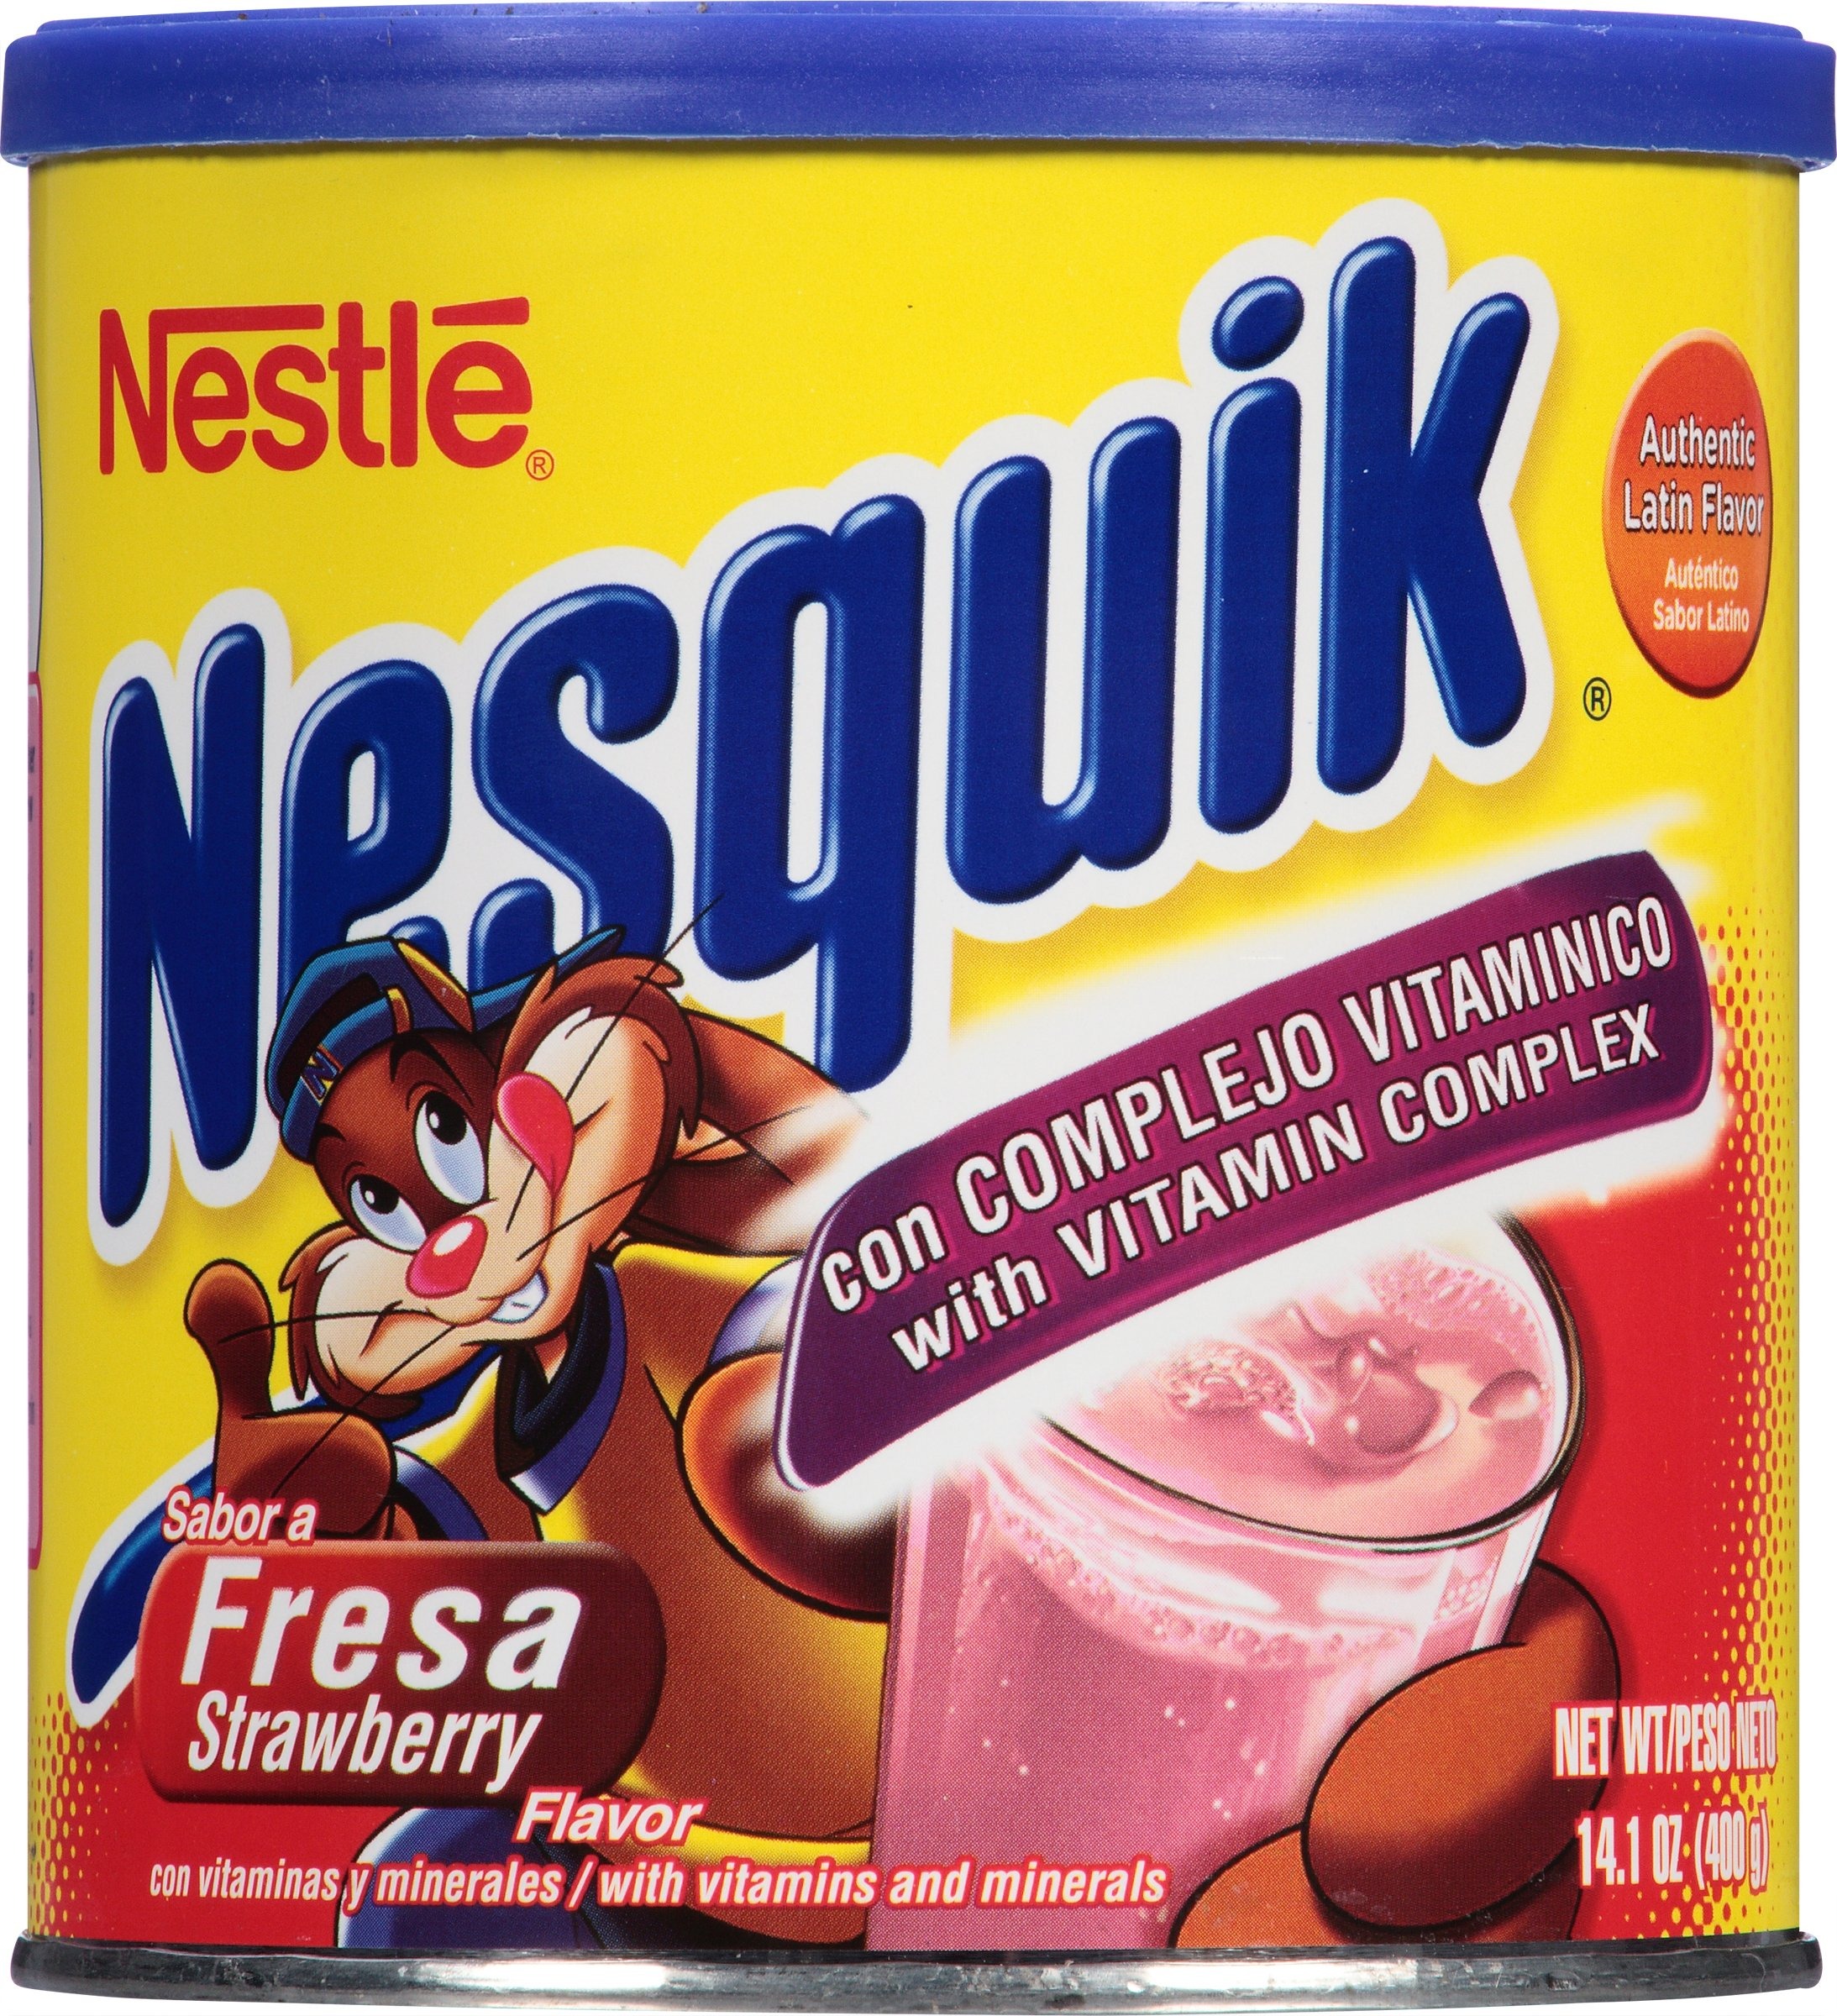
Item Name: Nesquik Powdered Strawberry Drink, 14.1 Ounce
Bullet Point: Nesquik powdered strawberry drink
Value: 14.1
Unit: ounce

Price: 4.345